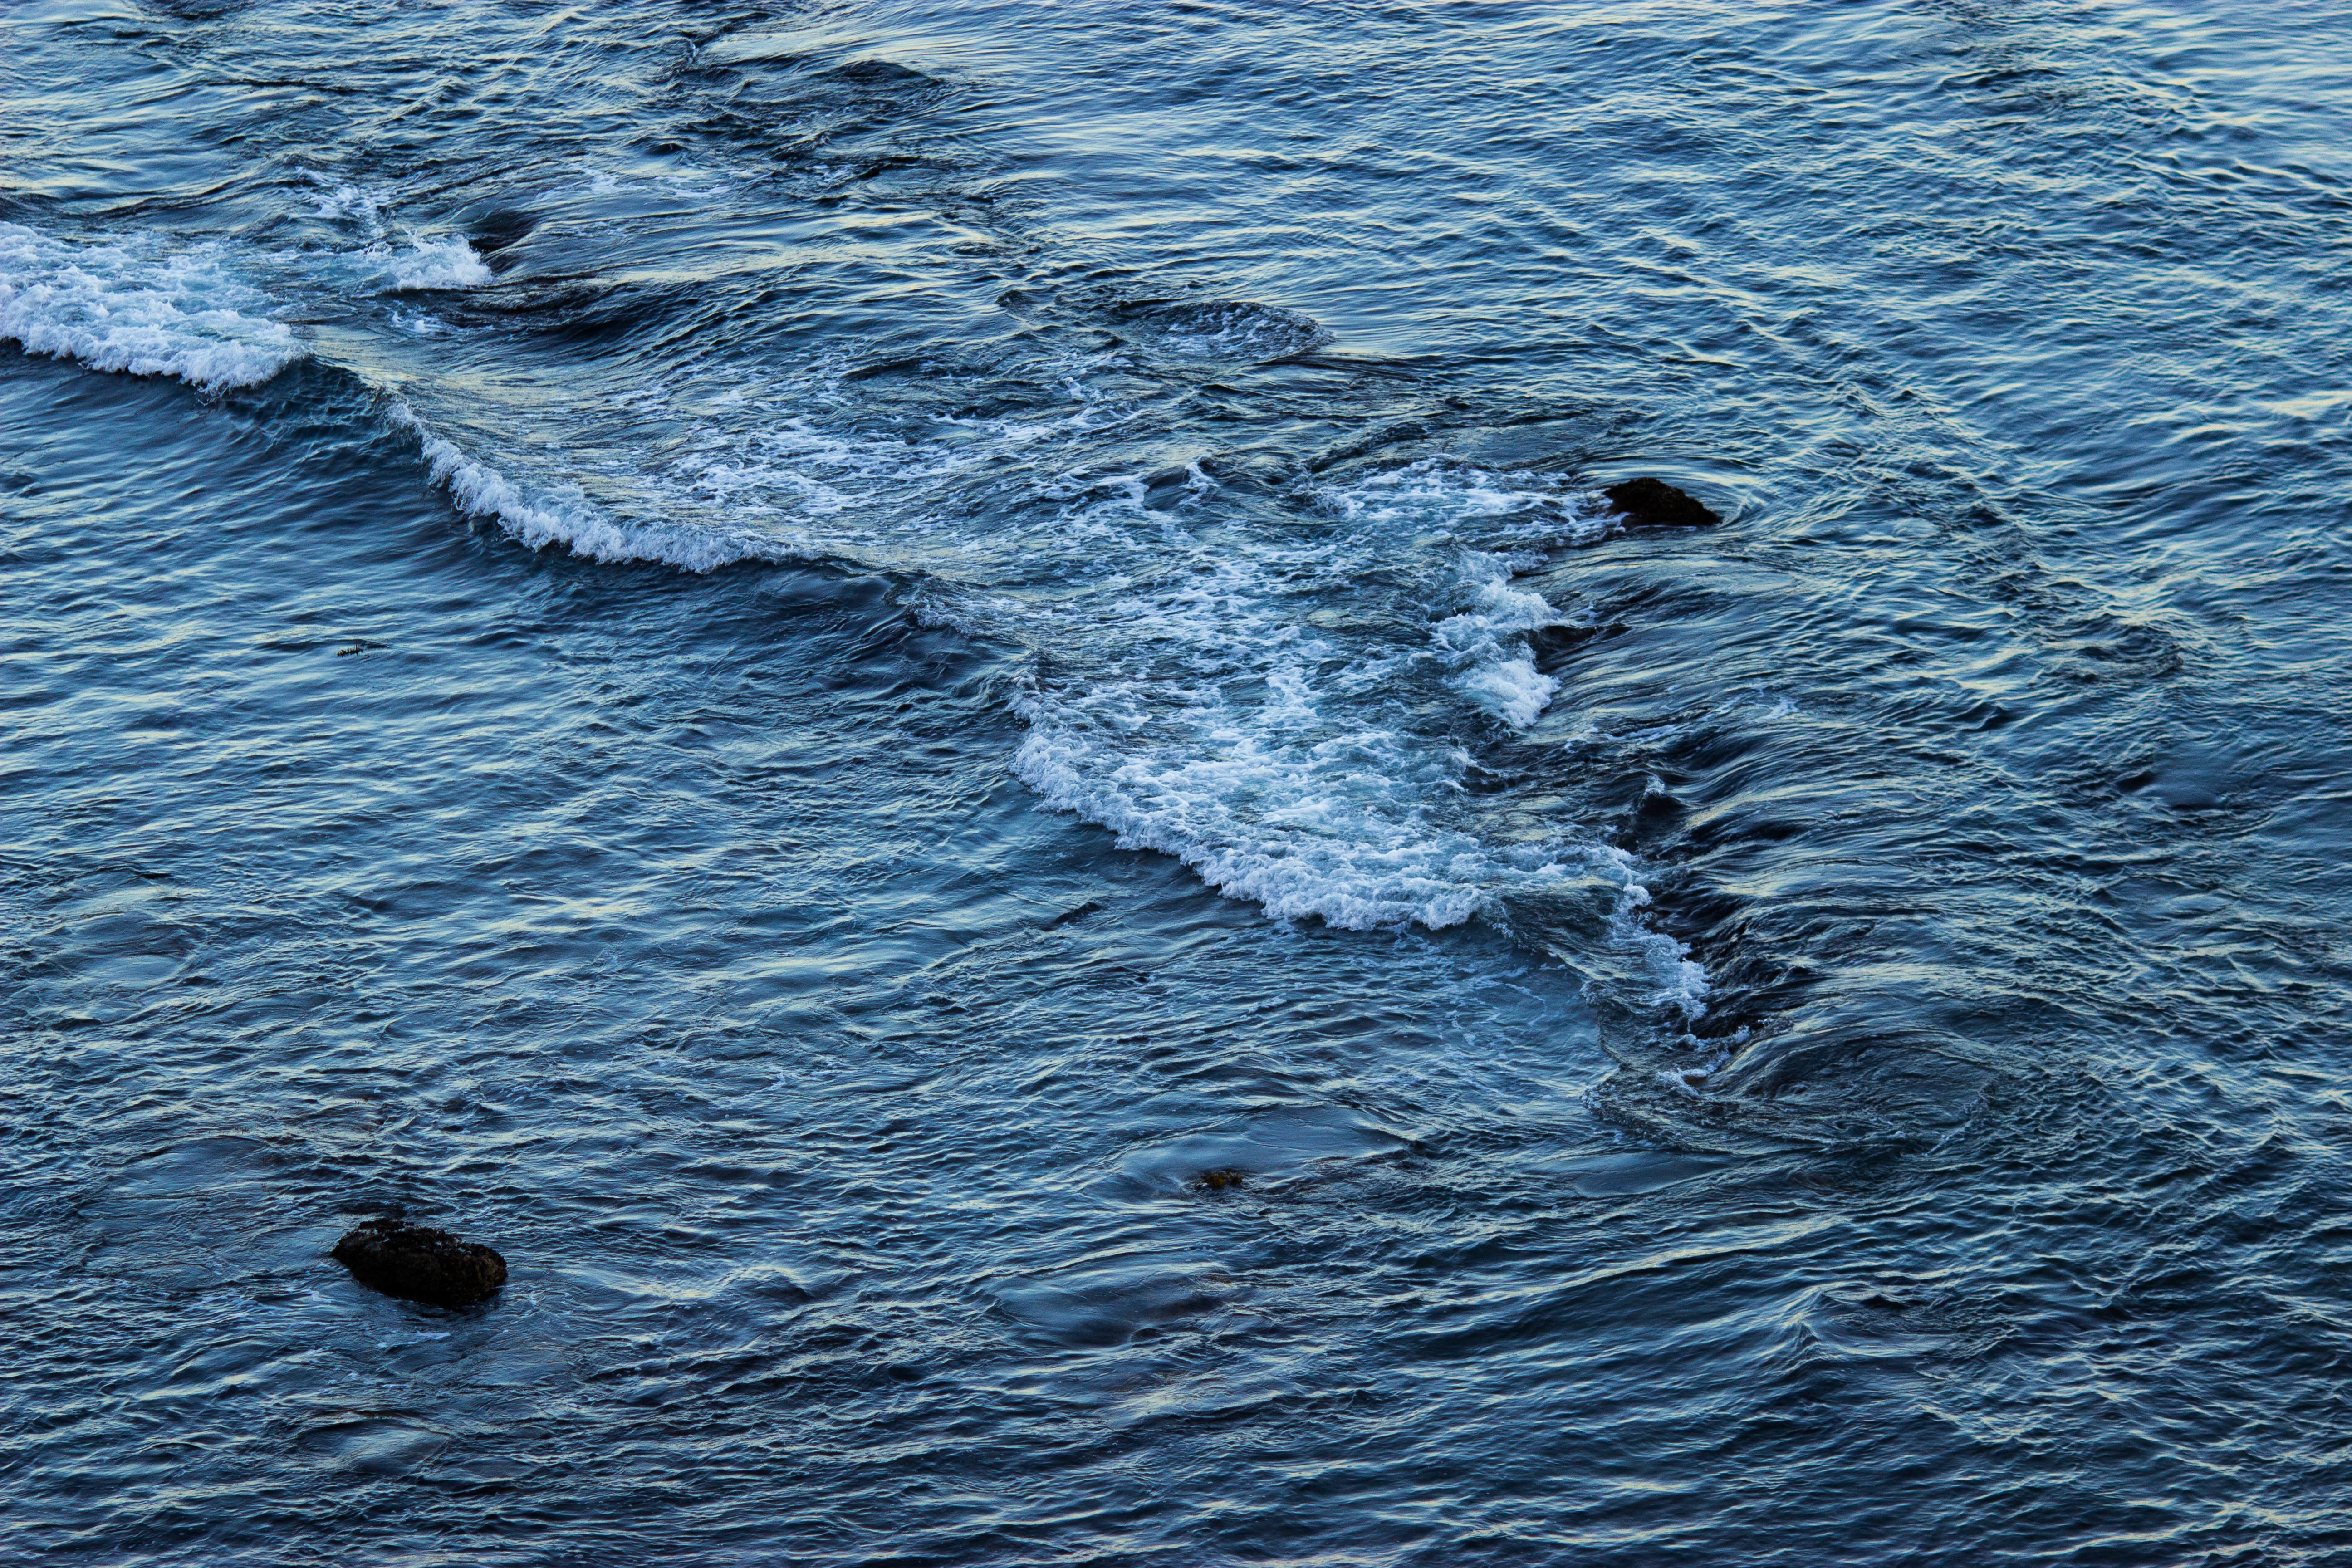
sea, coast, water, ocean, shore, wave, rapid, geological phenomenon, wind wave